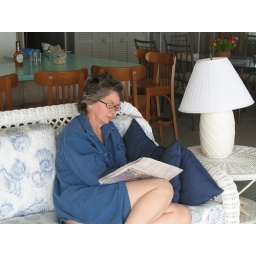
Toni wearing my shirt and reading the paper in the very nice early morning beach light.